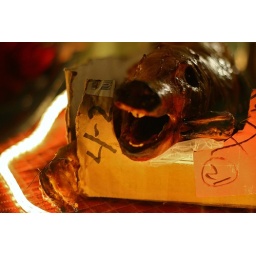
It's my pig in a box